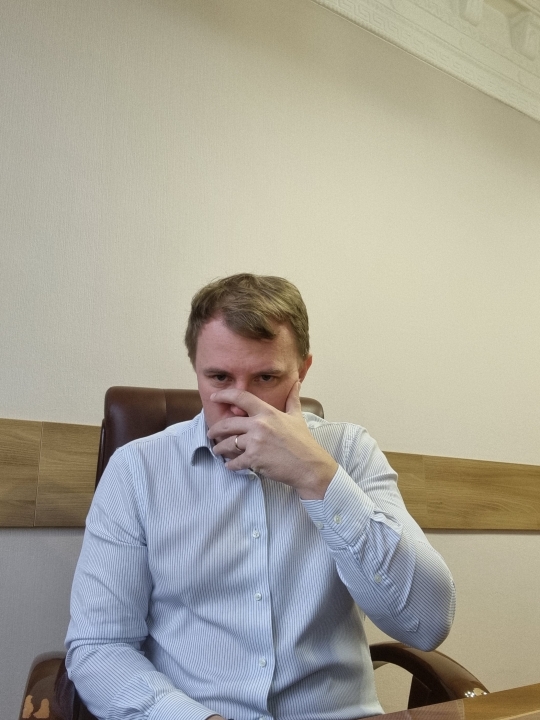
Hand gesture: no_gesture